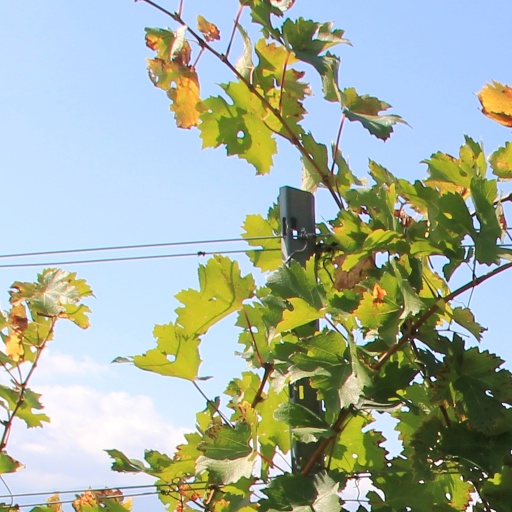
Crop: grape